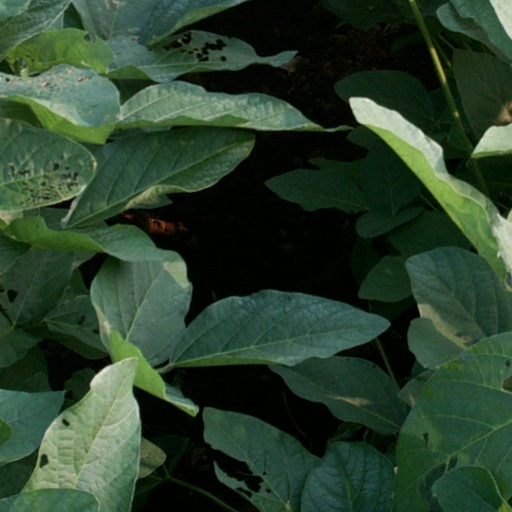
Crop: soybean